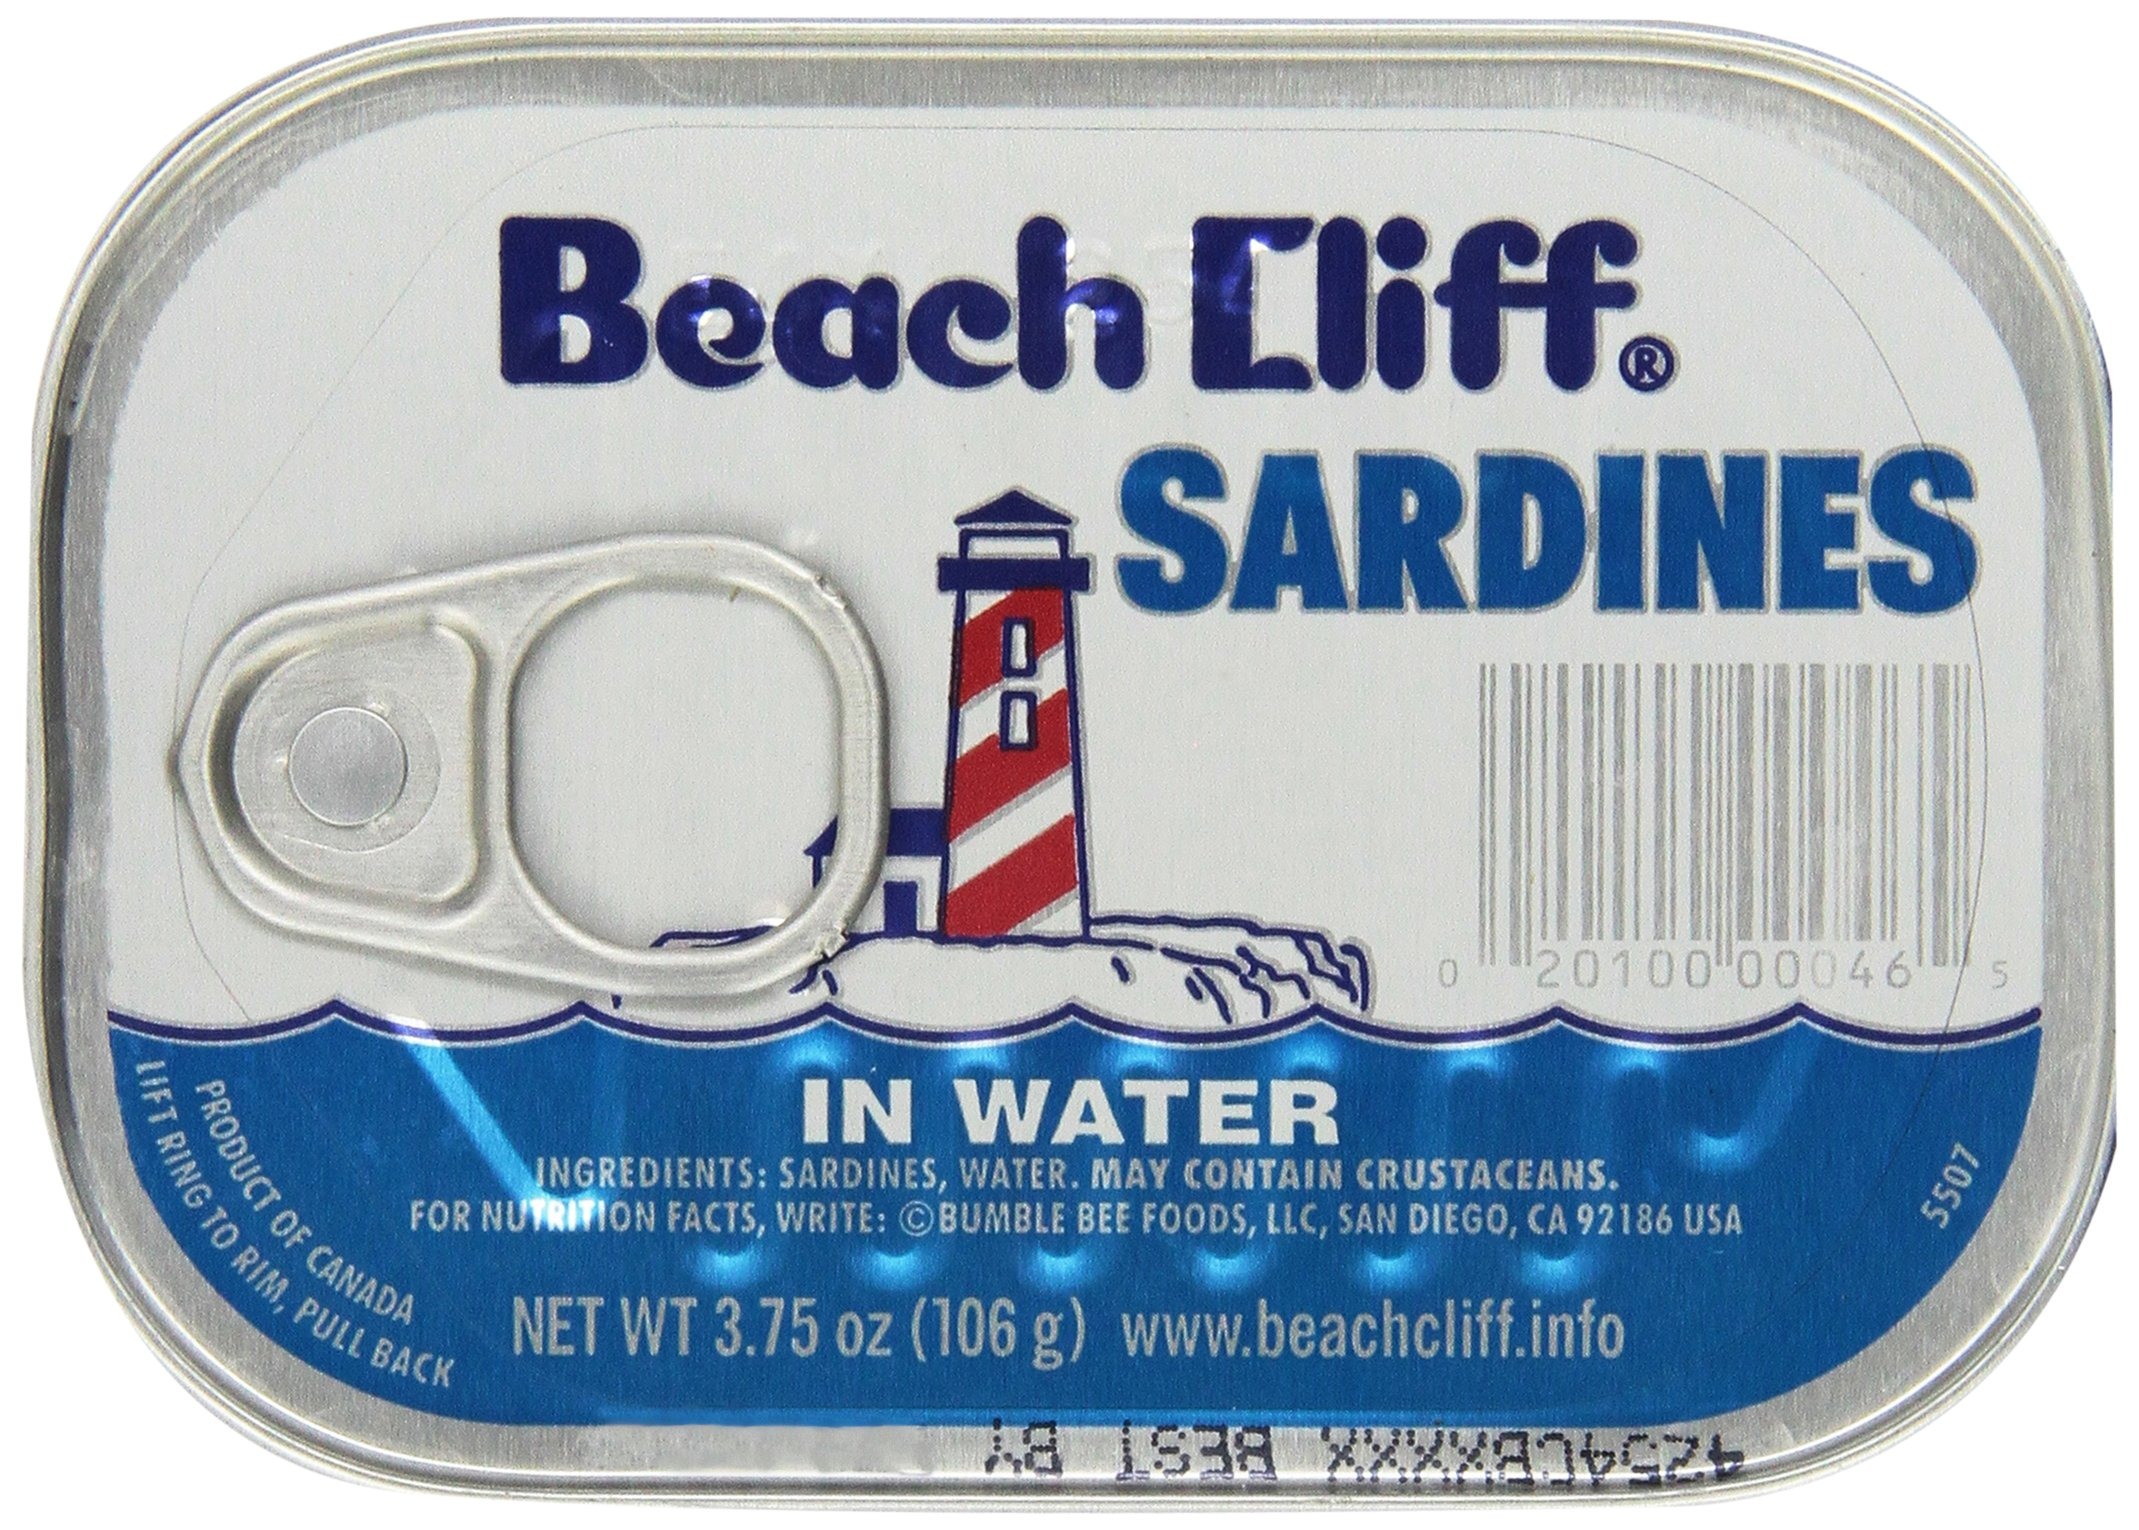
Item Name: Beach Cliff, Sardines in Soybean Oil, 3.75oz Can (Pack of 6)
Bullet Point 1: 6 - 3.75 Oz (106g) Cans
Bullet Point 2: Sardines packed in Soybean Oil
Bullet Point 3: A Traditional Favorite
Bullet Point 4: Zero Carbs
Bullet Point 5: High in Protein - 14g per Serving
Product Description: Delicious Beach Cliff Sardines. Packed in 100% Soybean Oil. A great source of protein.
Value: nan
Unit: None

Price: 3.94